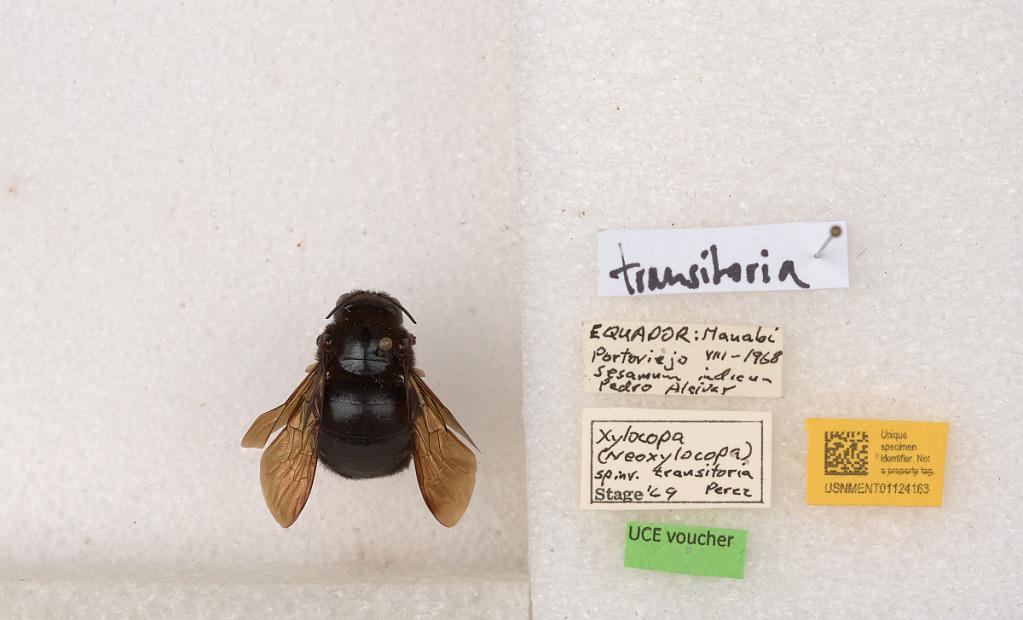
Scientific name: Xylocopa (Neoxylocopa) transitoria Pérez
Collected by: P. Alcivar
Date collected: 1968-8-1
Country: Ecuador
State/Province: Manabi
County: Portoviejo
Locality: Portoviejo
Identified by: Stage